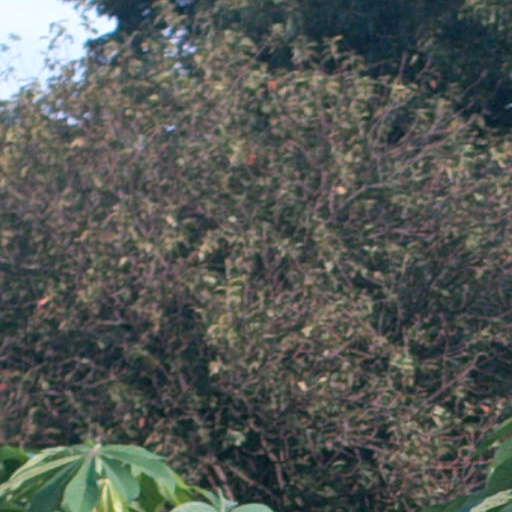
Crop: cassava